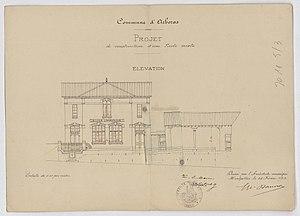
Arboras. - Élévation d'une école
Arboras est une commune française située dans le département de l'Hérault en région Occitanie.